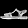
Label: Sandal